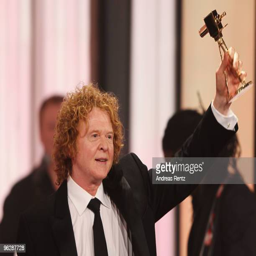
pop artist lifts up the award during award